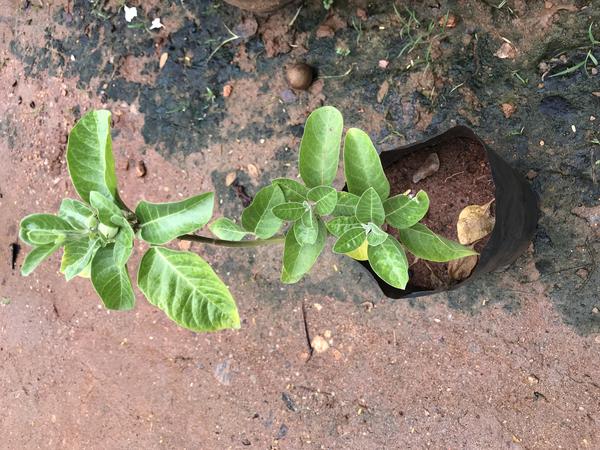
Plant: Ashwagandha